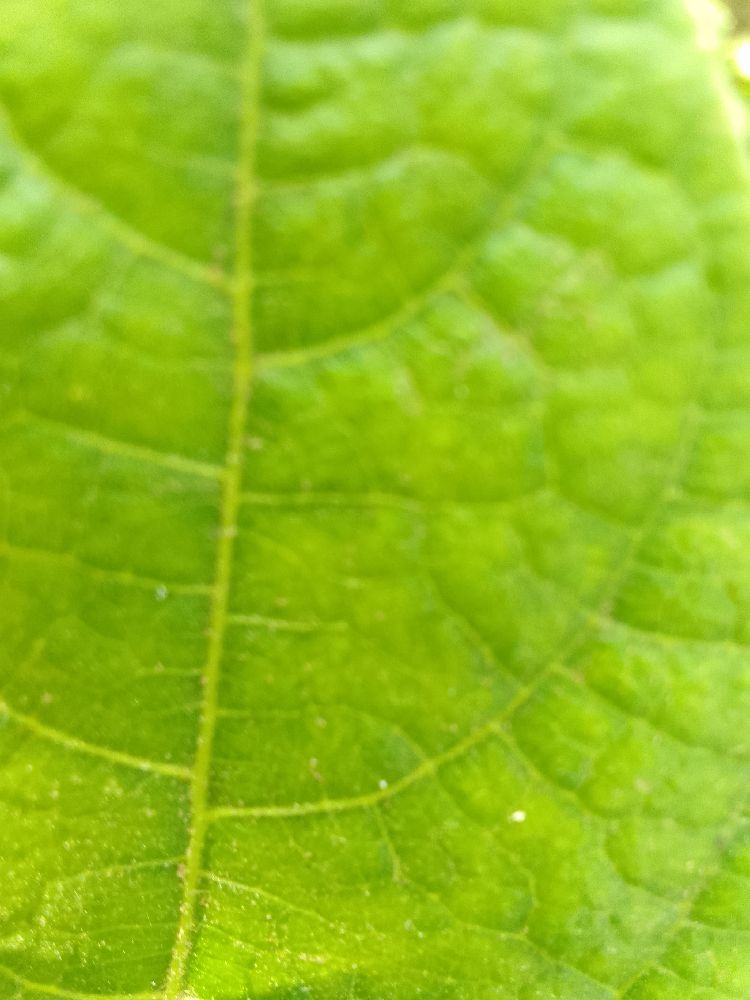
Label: healthy